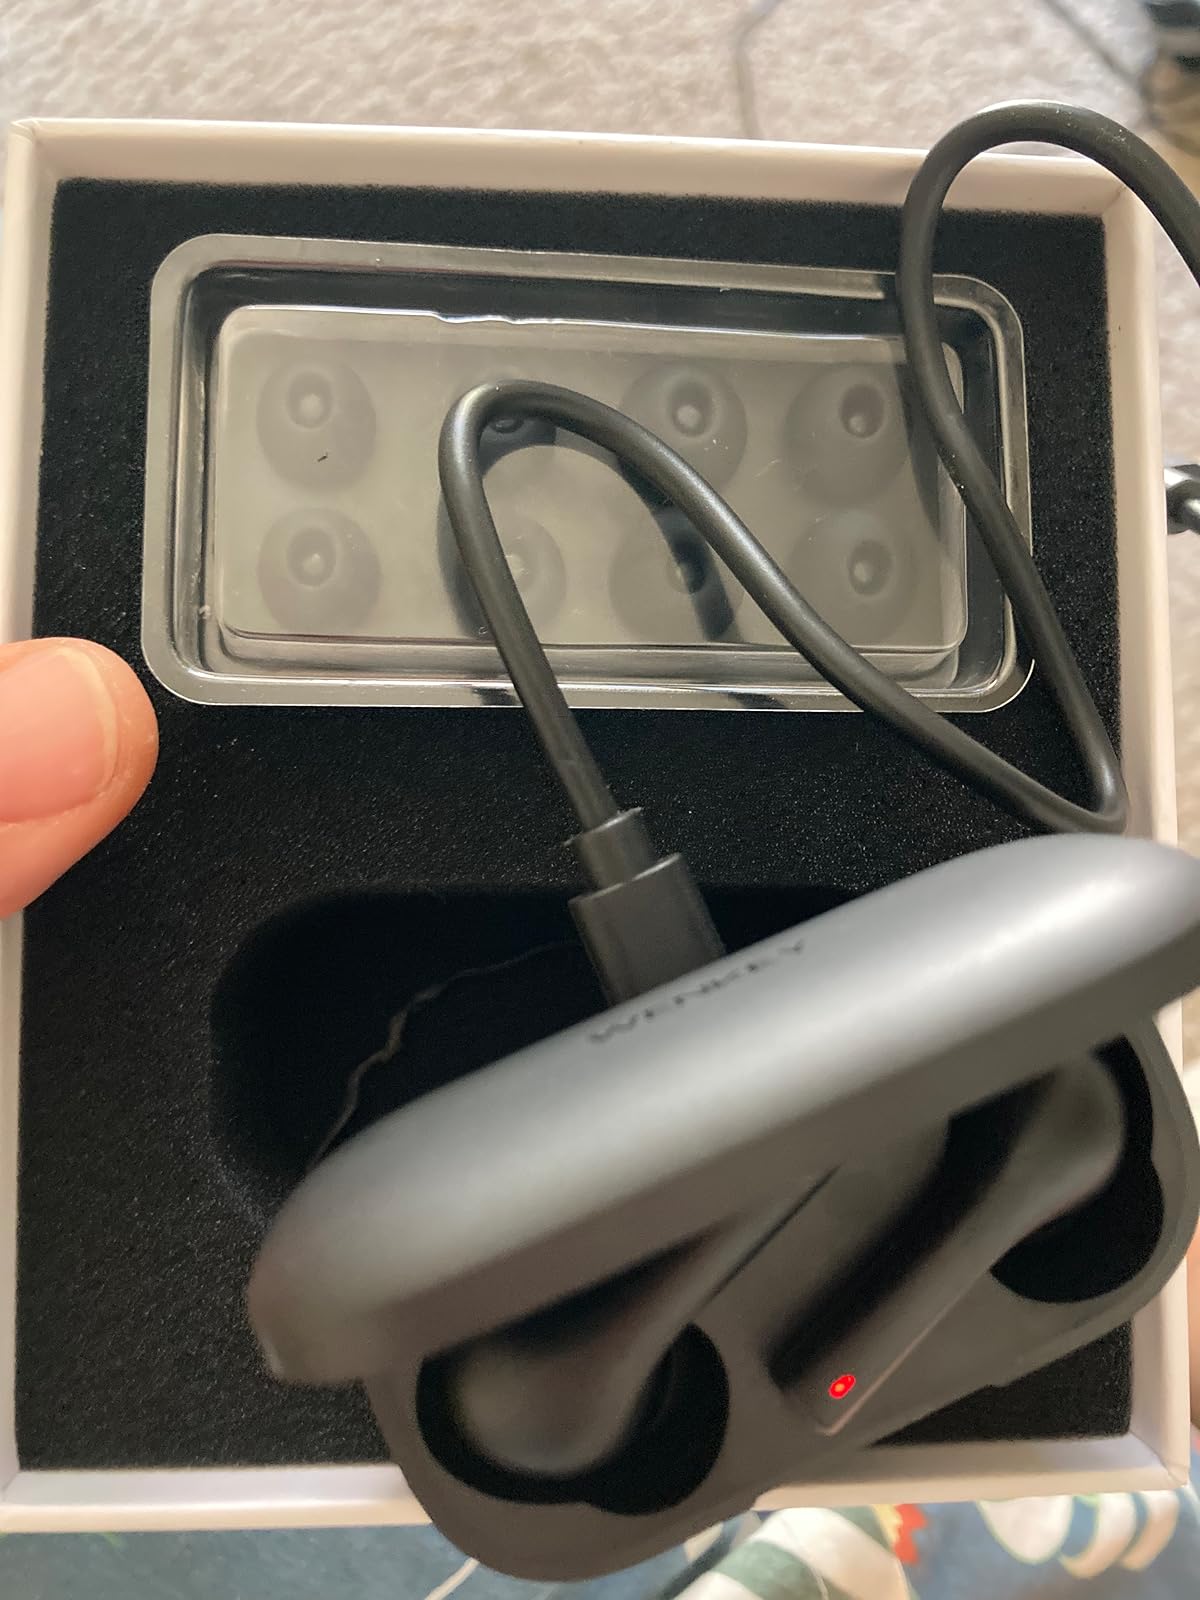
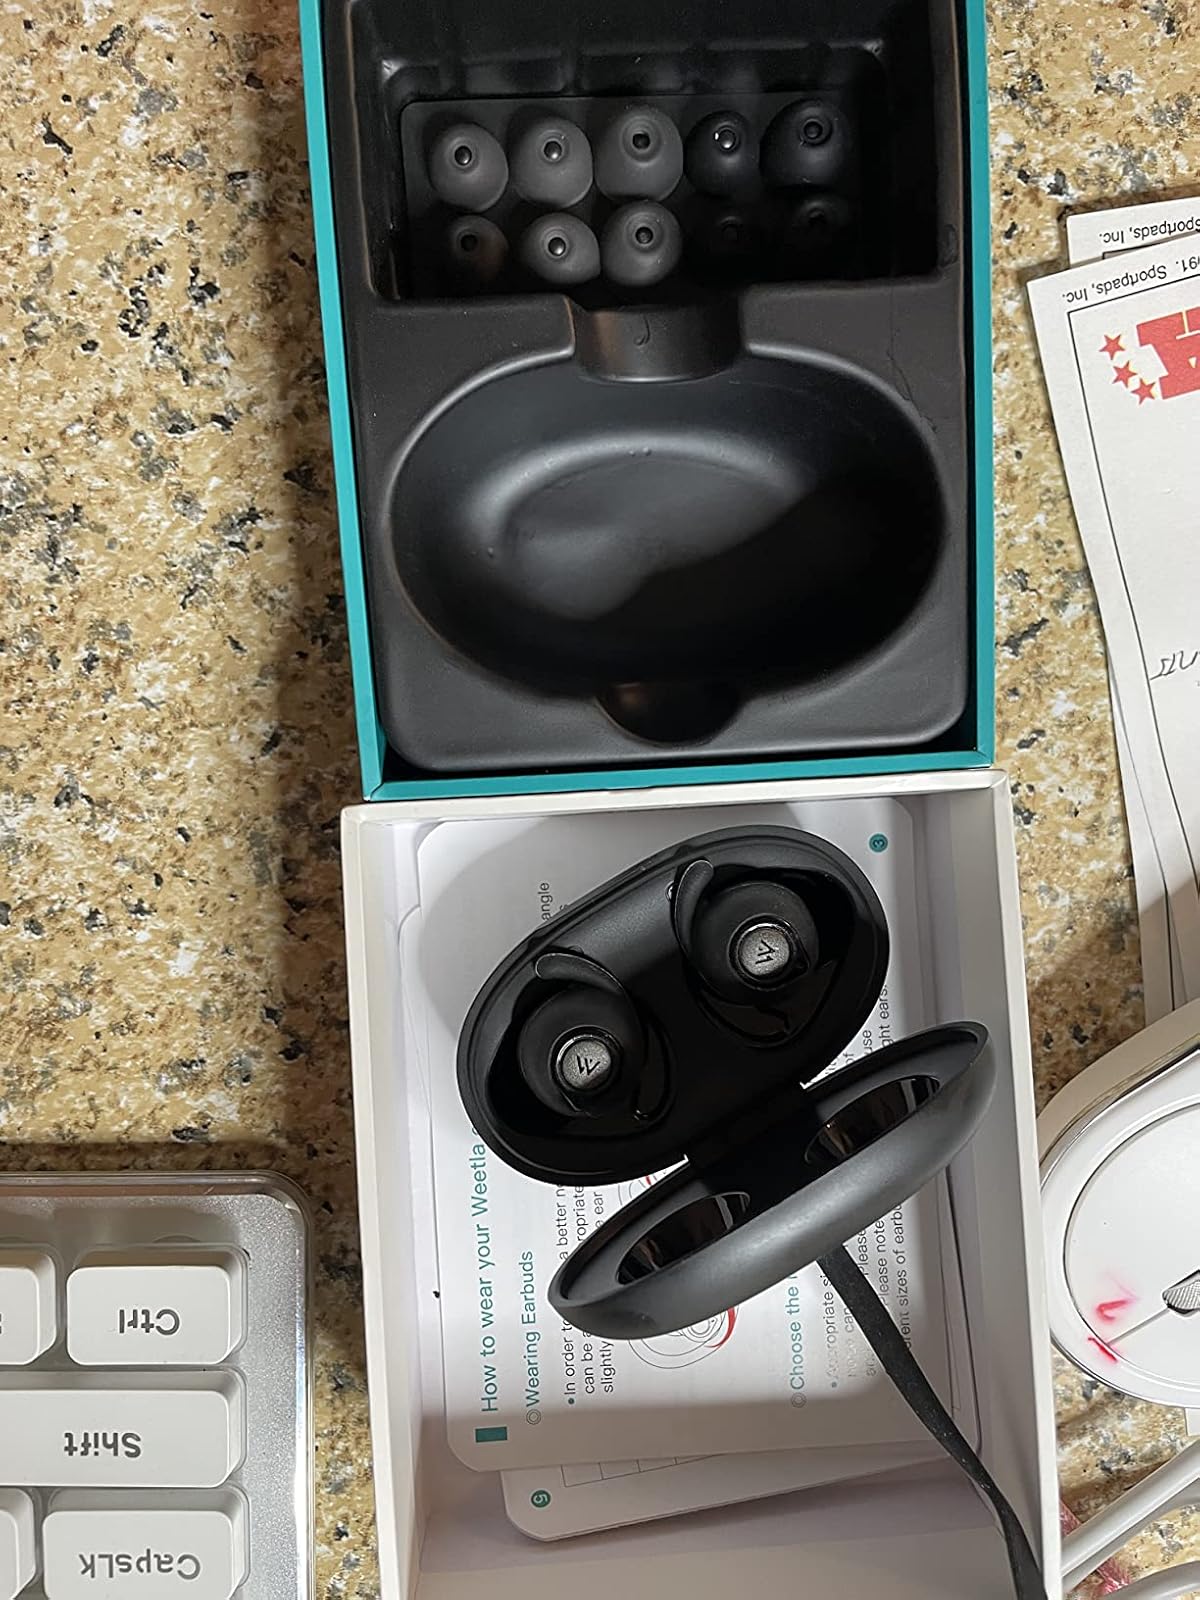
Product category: earbuds
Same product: no